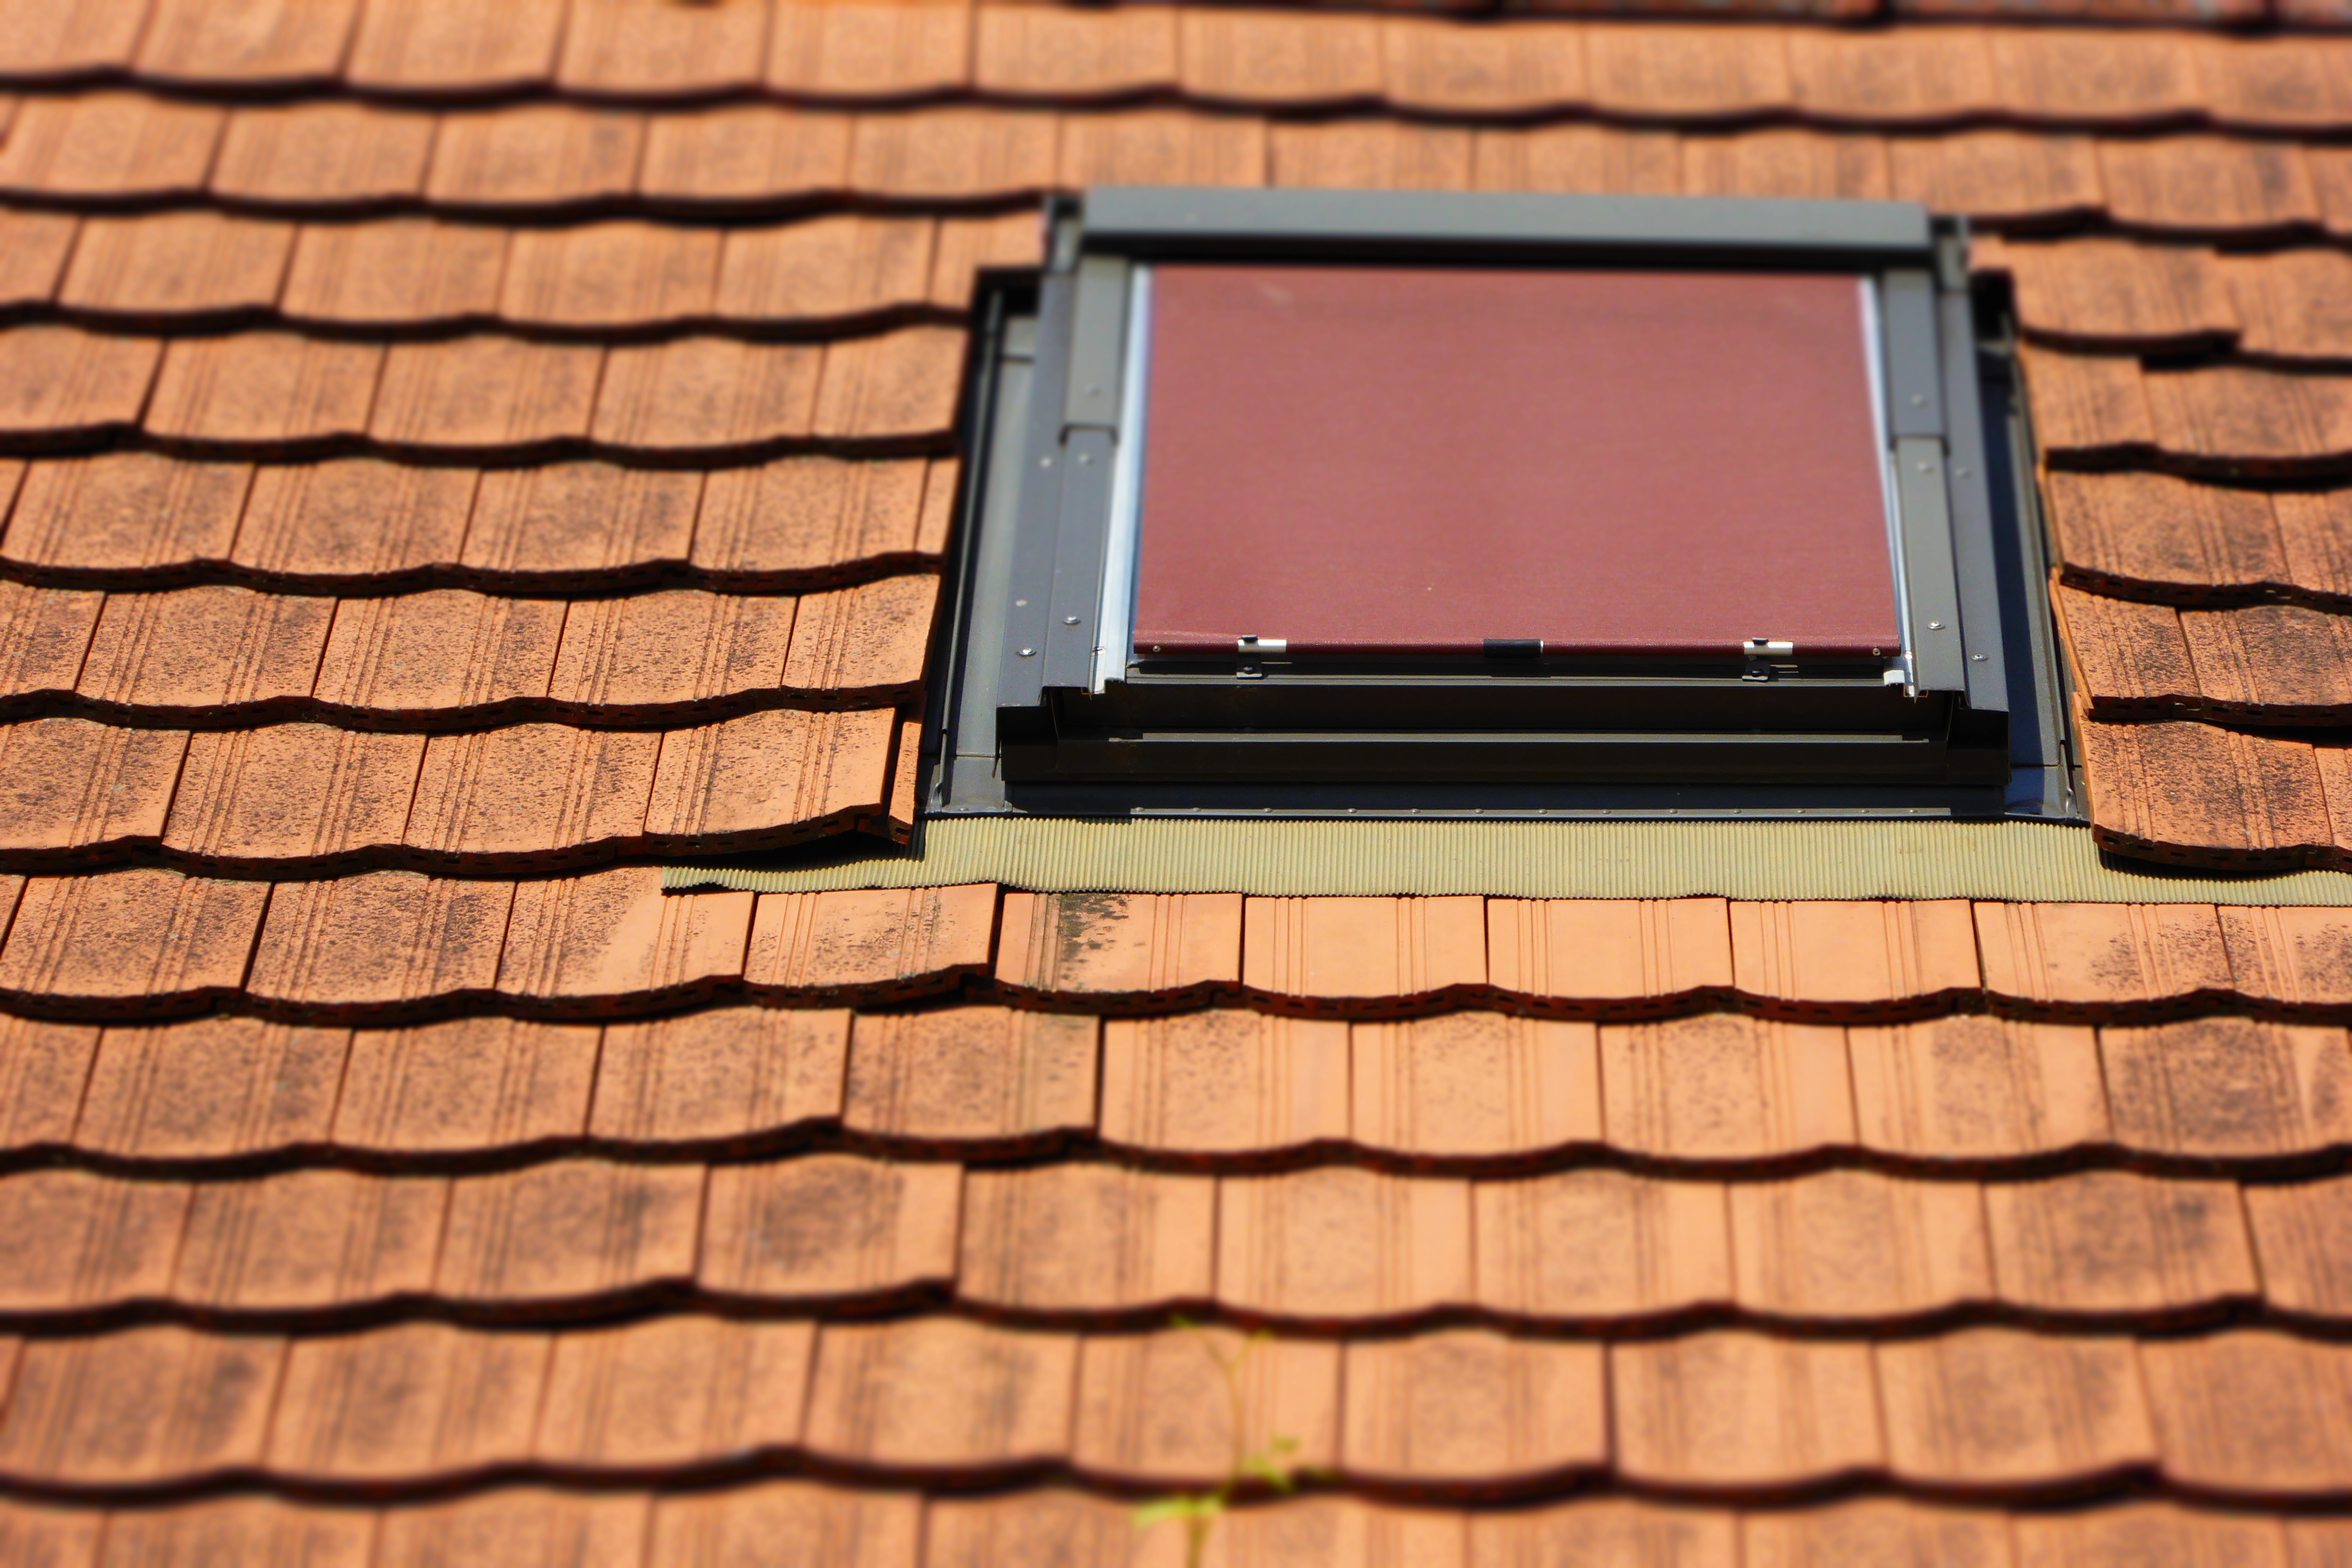
wood, floor, roof, home, red, color, brick, material, human body, eye, organ, screenshot, flooring, roof windows